2010 WTA Tour Championships

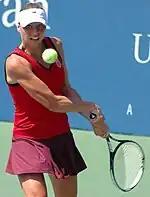
Vera Zvonareva reached two grand slam finals in 2010.

Vera Zvonareva enjoyed a successful second half of the season. She began the year by falling out of the top 20 after failing to defend her Australian Open semifinal points, when she fell to Victoria Azarenka in the fourth round and failed to defend her title at the BNP Paribas Open. She won her only title of the year in the PTT Pattaya Open in Thailand as the defending champion, defeating the local Tamarine Tanasugarn in the final 6–4, 6–4. She reached five other finals but lost in each of them. She lost to Samantha Stosur 6–0, 6–3 at the Family Circle Cup, to Wozniacki at both the Rogers Cup and the China Open 6–3, 6–2 and 6–3, 3–6, 6–3 respectively. Zvonareva's main success began when she reached her first Grand Slam final at the Wimbledon Championships after defeating Kim Clijsters for the first time in the quarterfinals, but she lost the final to defending champion Serena Williams 6–3, 6–2. She reached a consecutive Grand Slam final at the US Open after defeating top seed Caroline Wozniacki in the semifinals, but ended up losing again to the defending champion, this time Kim Clijsters. Zvonareva reached a career-high world no. 2 at the start of the Tour Championships. This was her fourth appearance there, reaching the semifinals in 2008.